Question: What is the cat doing?
Tambaya: Me magen take yi?
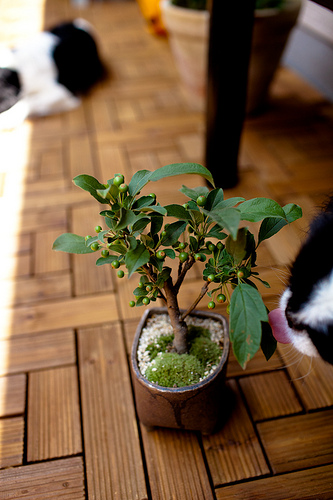
Answer: Licking the plant.
Amsa: Lasar ganyen bishiya.